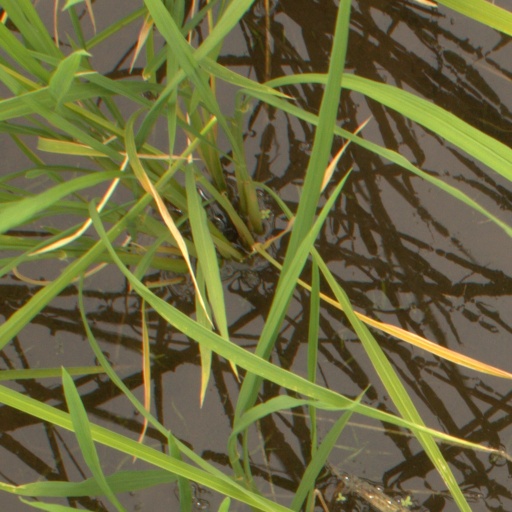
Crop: rice